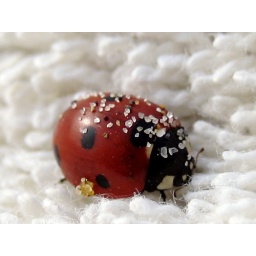
grains of sand on a ladybug on a towel on a beach in venice, ca.